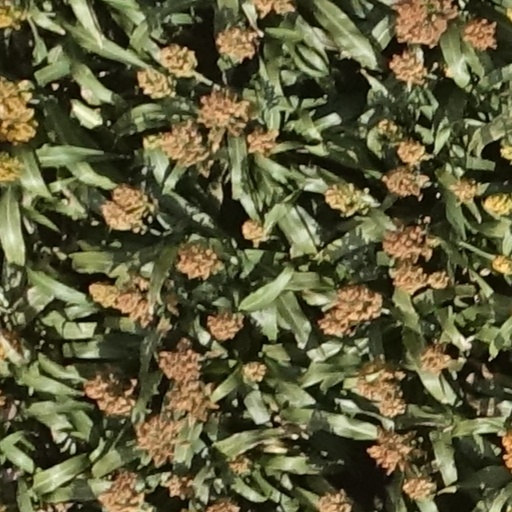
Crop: sorghum